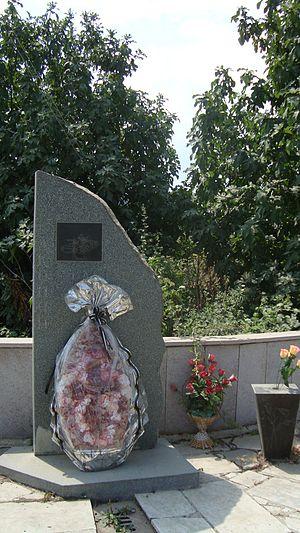
Le massacre de Maragha ou Maraga est le massacre d'Arméniens par des troupes azerbaïdjanaises survenu le 10 avril 1992 lors de la prise du village de Maragha, dans le contexte de la guerre du Haut-Karabagh. Les estimations quant au nombre des victimes arméniennes et des villageois enlevés divergent, mais la majorité des sources mentionne le meurtre d'au moins 40 civils et la prise en otage de 53 civils dont 19 ne sont jamais revenus.